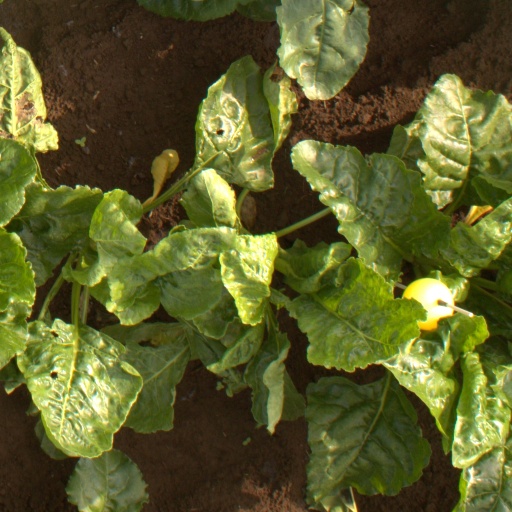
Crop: sugar beet